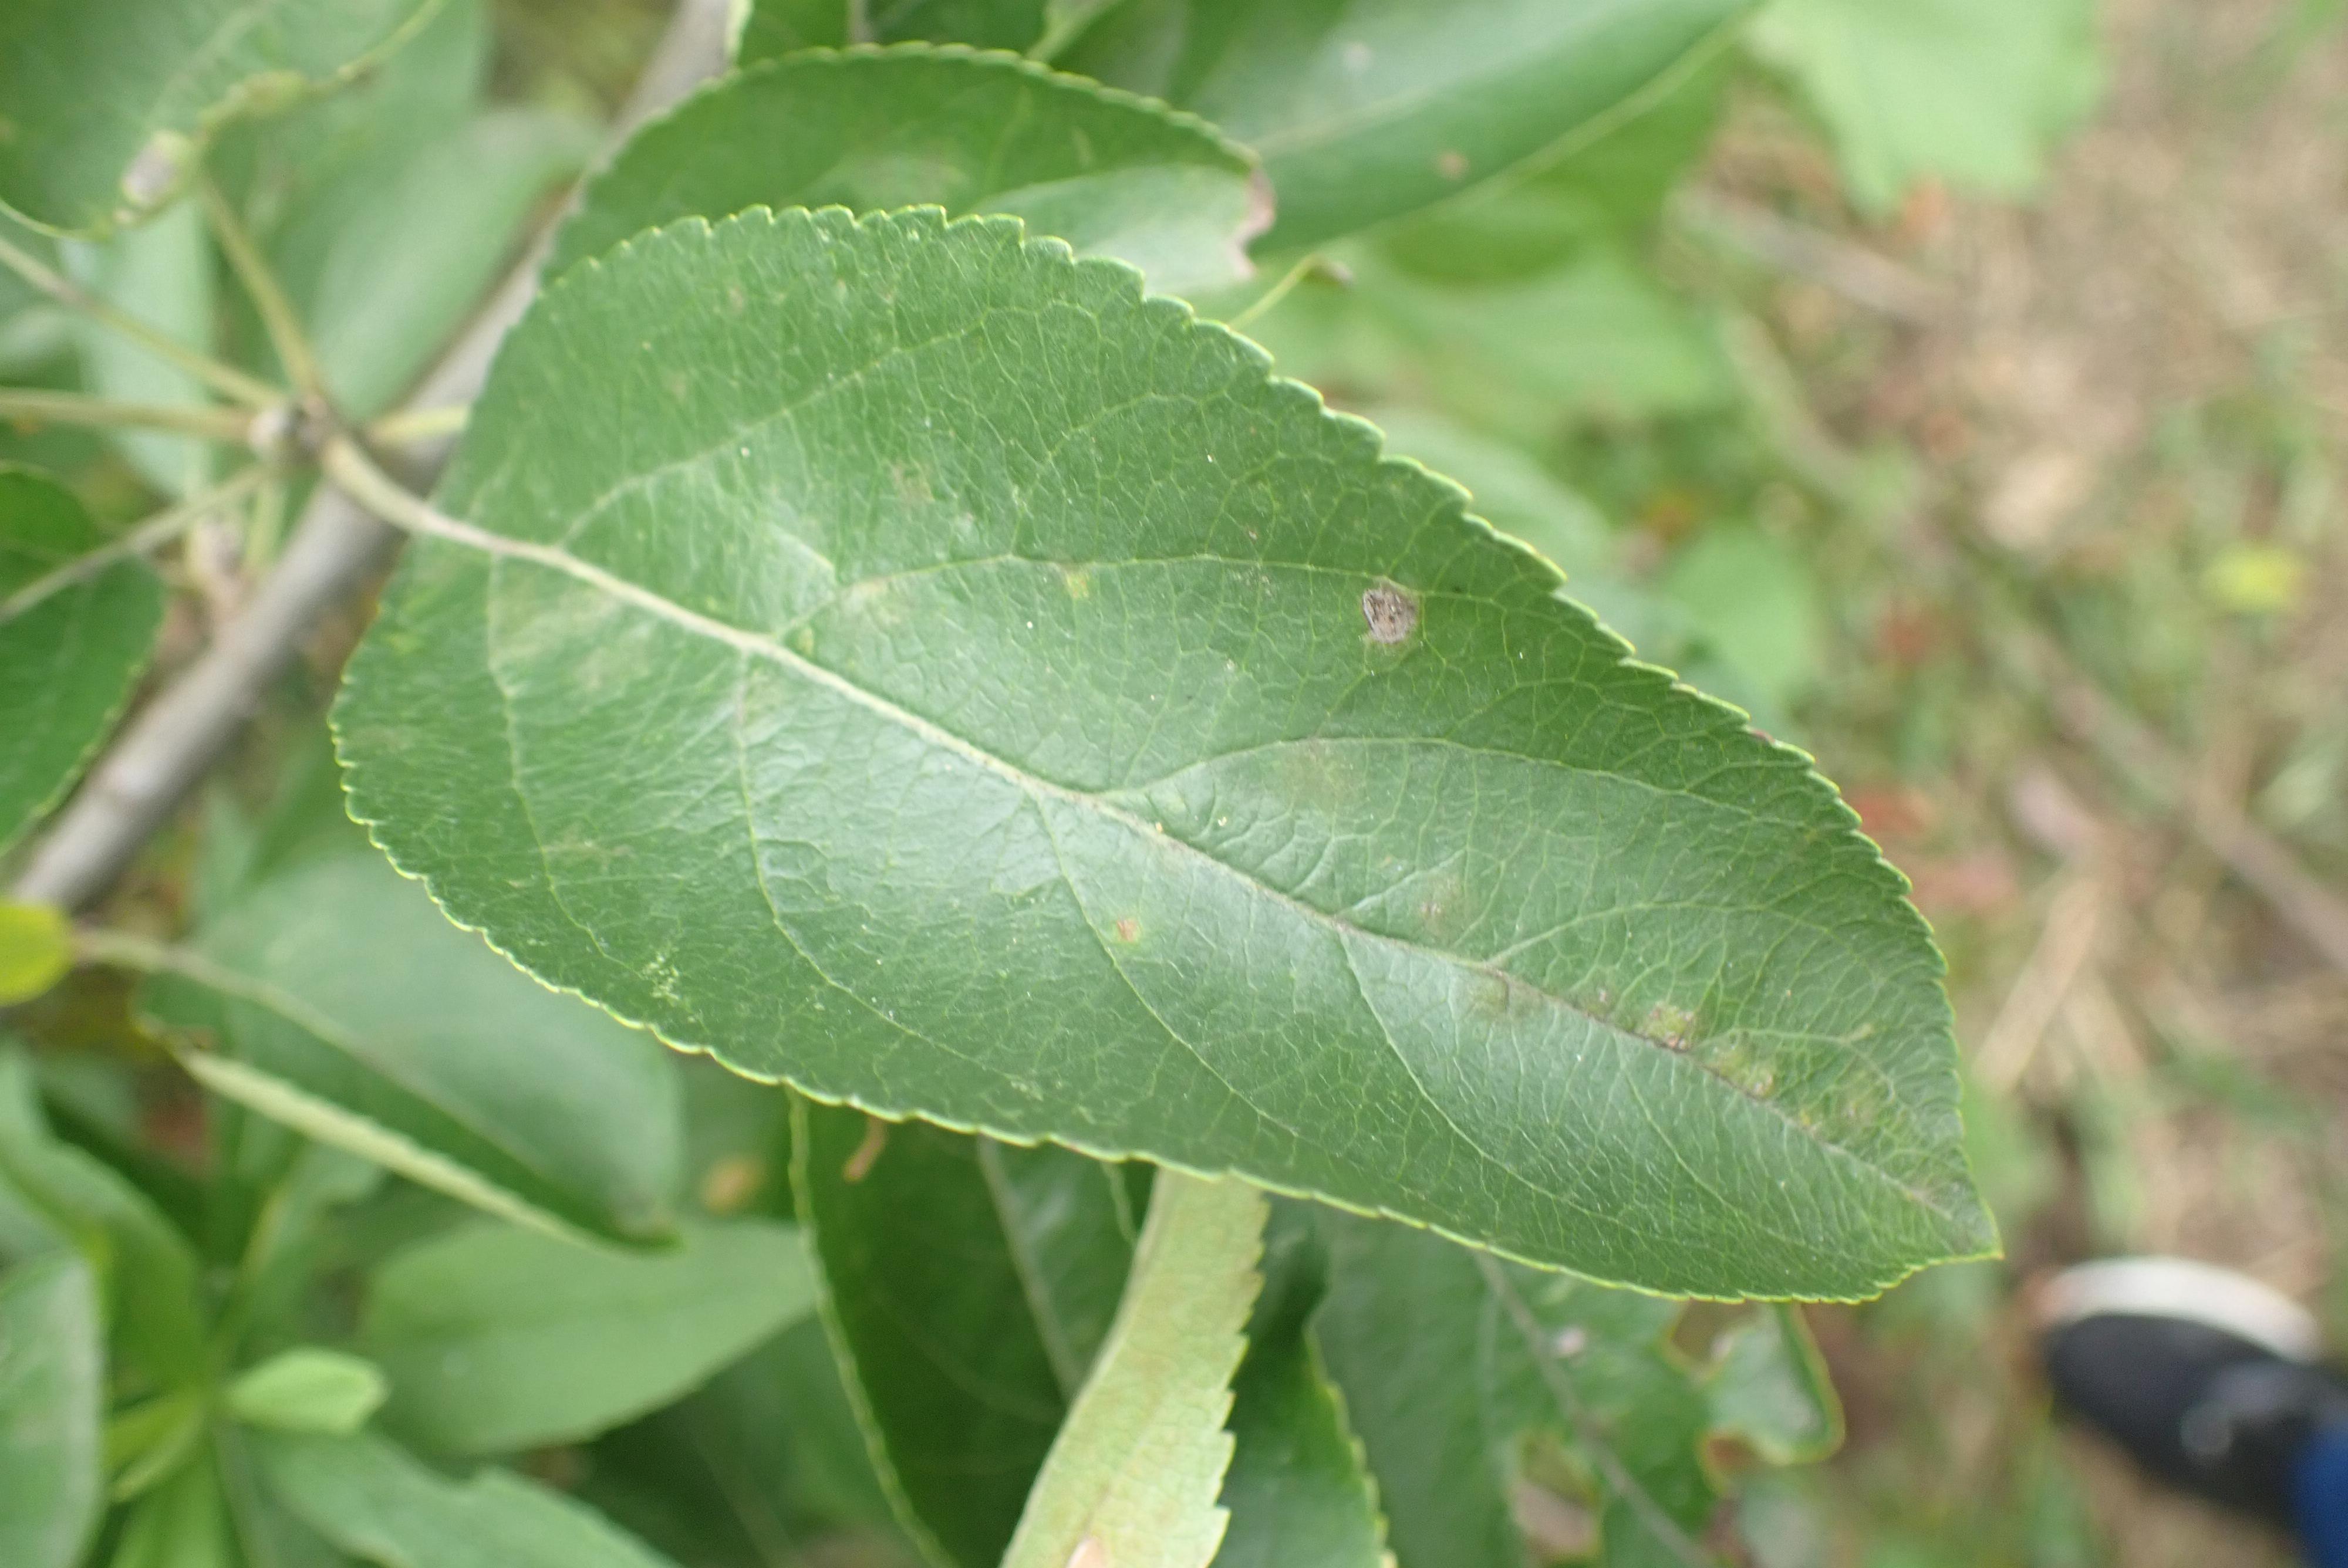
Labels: complex